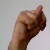
The image shows a hand gesture representing the letter 'N' in Indian Sign Language.